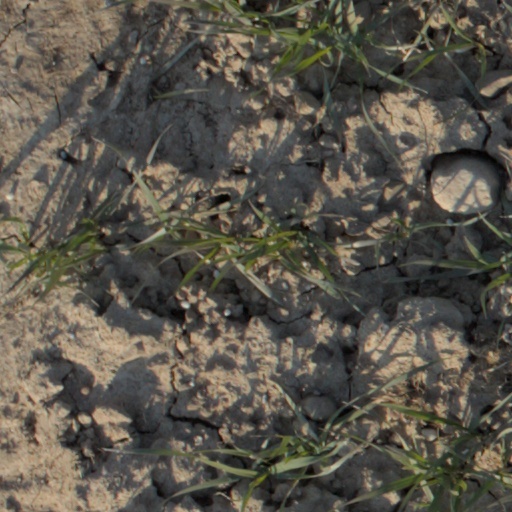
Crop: wheat